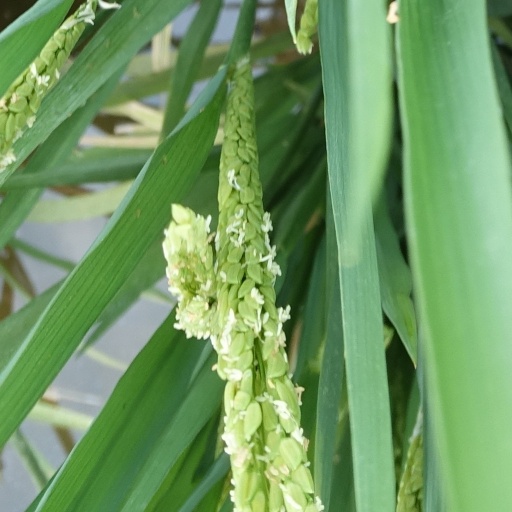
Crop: rice